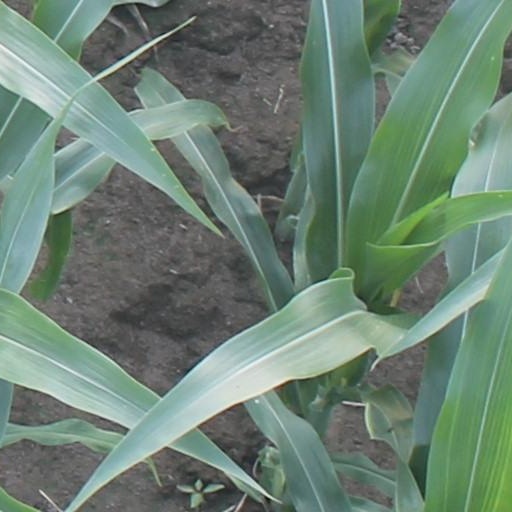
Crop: maize; corn